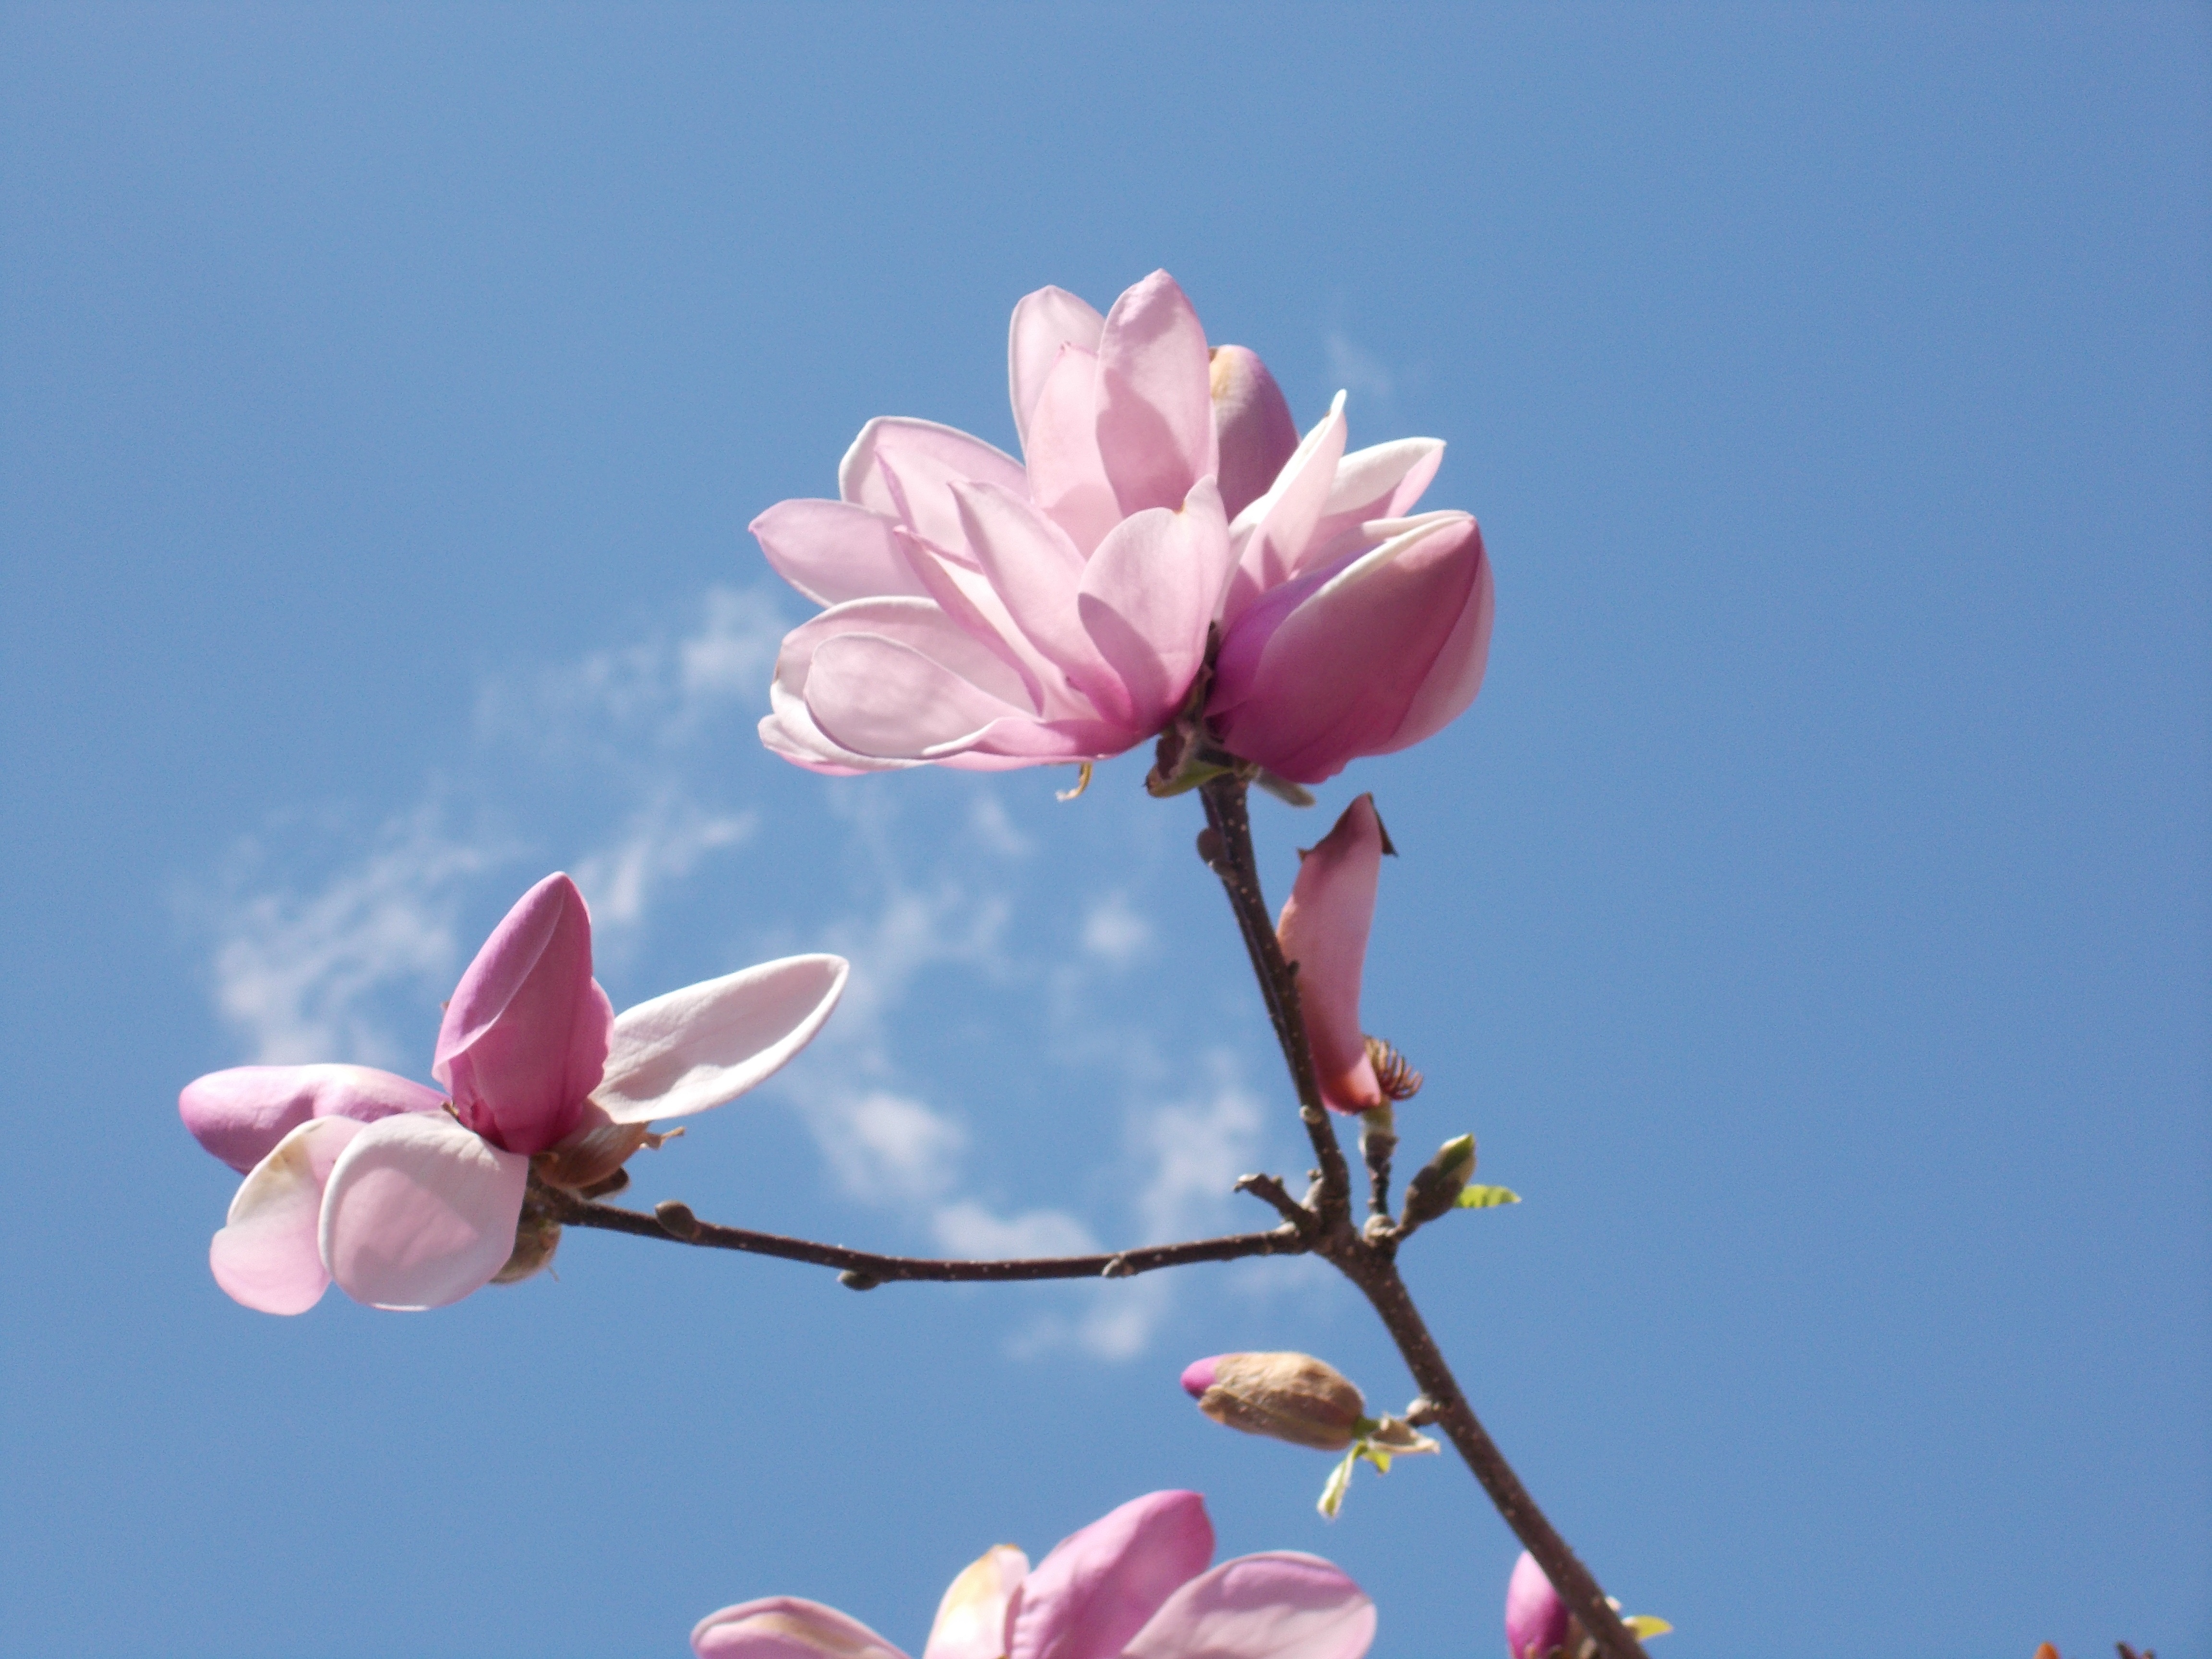
branch, blossom, plant, sky, flower, petal, floral, spring, botany, pink, flora, magnolia, bud, macro photography, flowering plant, land plant, magnolia family